Sanit Khewhok

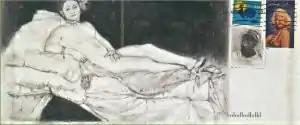
"Edouard Manet" by Khewhok

Khewhok was the curator of modern art at the National Gallery of Thailand in Bangkok from 1985 to 1986. In 1985, he spent 100 days in a Thai monastery, and was ordained as a Buddhist monk. After moving to Hawai'i in 1986, he worked at The Contemporary Museum, Honolulu (now the Honolulu Museum of Art Spalding House) as chief conservator and collections manager from 1988 to 2008.